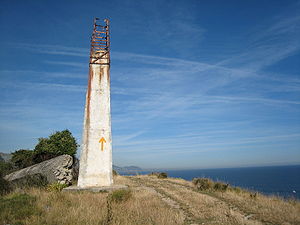
Rutebeskrivelser for Jakobsvejene / Rutebeskrivelser / Pilgrimsveje i Spanien / Camino de la Costa / Camino del Norte – Kystruten og den nordlige rute
Rutemarkering ved kysten i Kantabrien
Jakobsvejen eller som den efterhånden er bedre kendt: Caminoen er et system af velbeskrevne pilgrimsveje, som man endog kan skaffe guidebøger til. Nettet strækker sig tværs gennem Europa og har sit mål i Santiago de Compostela, Galicien, i det nordvestligste Spanien. Ruterne er som regel identiske med de historisk påviselige, middelalderlige veje, som pilgrimmene fulgte. Det er dog også muligt at få sig en uforstyrret pilgrimsfærd langt væk fra de trafikerede bilveje. I 1987 ophøjede Europarådet Jakobspilgrimmenes veje i Europa til den første, Europæiske kulturvej. Arbejdet med at genskabe vejnettet blev også værdsat af UNESCO: I 1993 fik hovedruten gennem Spanien og i 1998 også de fire franske hovedveje status som Menneskehedens kulturarv. Det var en forudsætning for denne anerkendelse, at Jakobsvejen er nævnt i Liber Sancti Jacobi fra det 12. århundrede.